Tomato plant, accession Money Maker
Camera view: horizontal (90 deg, fisheye); turntable rotation: 180 degrees
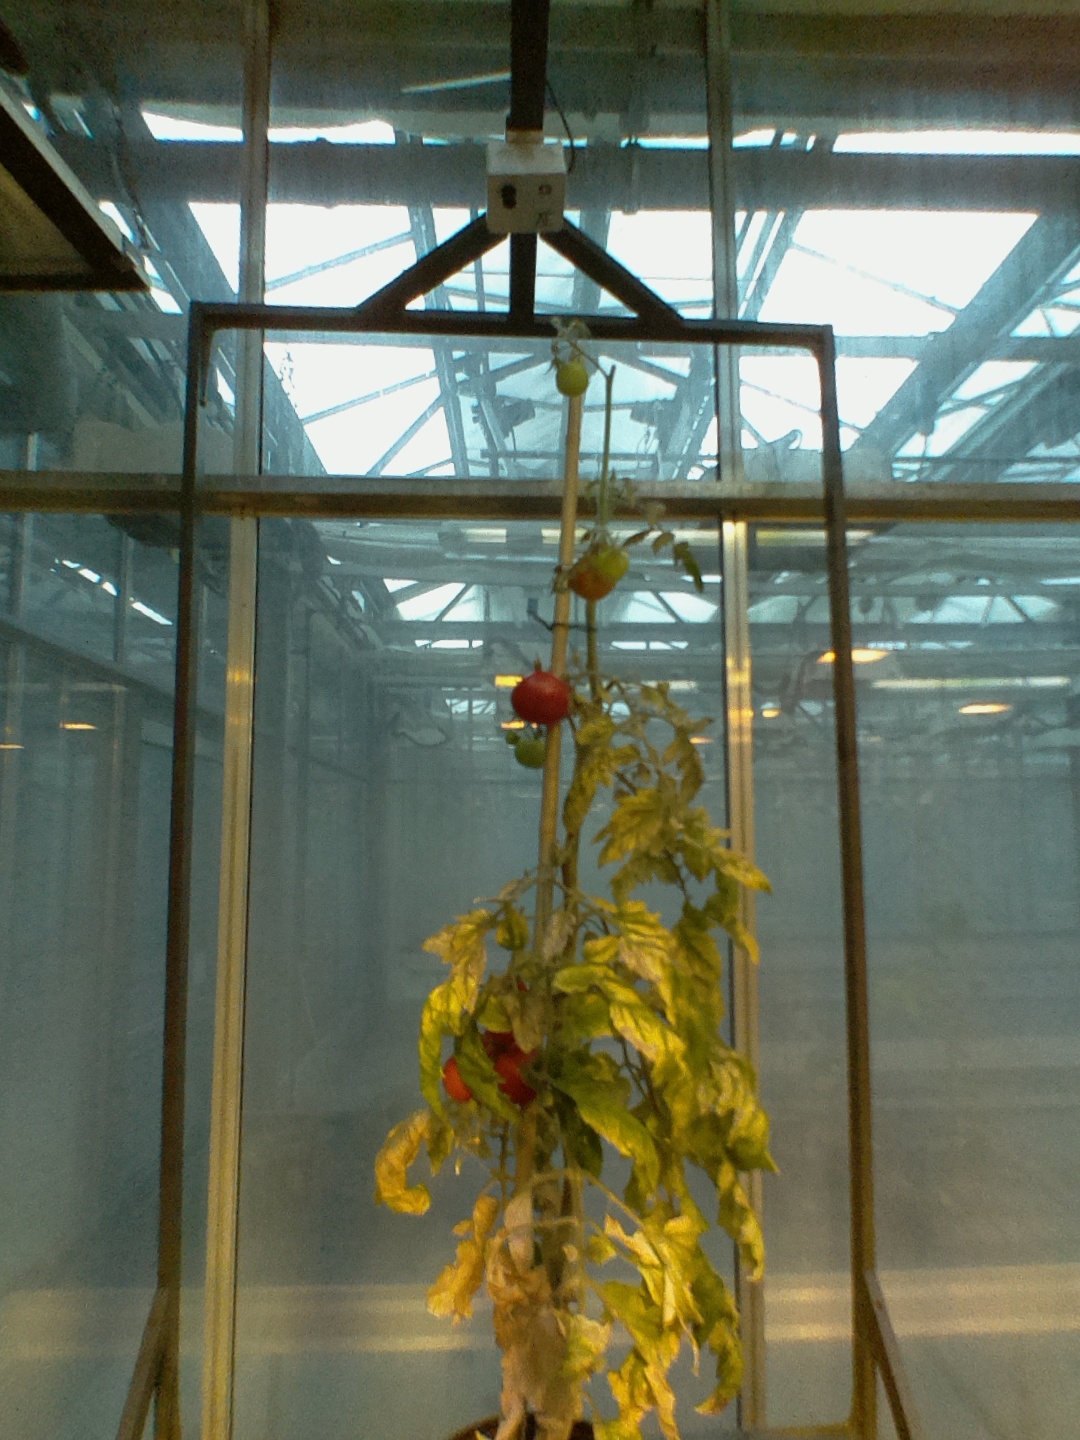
BBCH growth stage 89: 90%-100% of fruits show typical fully ripe color